Principality of Erfurt

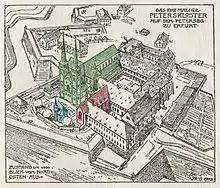
The former Benedictine monastery buildings of within the Petersberg Citadel, as seen from the northeast in 1800. These buildings were damaged in the siege by the Sixth Coalition; in green is the , blue is the chapel (") and red is the Chapel of Saint Anne.

After his disastrous invasion of Russia, Napoleon briefly rested the remnants of the in Erfurt on 15 December 1812, on their way back to France proper.